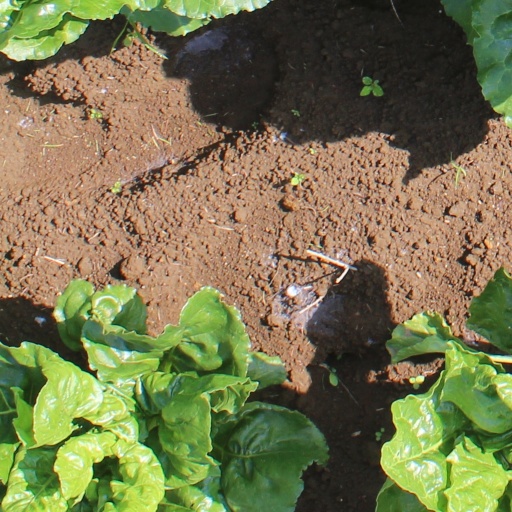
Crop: sugar beet